70000 Tons of Metal

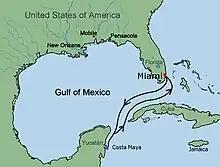
Route of 70000 Tons of Metal 2014

The fourth voyage of 70000 Tons of Metal departed from Miami, Florida on January 27 toward Costa Maya, Mexico, and returned on January 31. The destination for 2014 was selected through a voting process open to fully ticketed passengers on the official 70000 Tons of Metal website. The vote consisted of 5 potential Caribbean destinations: Cozumel, Mexico; Freeport, Bahamas; Cockburn Town, Turks and Caicos Islands; Nassau, Bahamas; and Costa Maya, Mexico. Costa Maya was announced as the destination winner with 40% of the votes, followed by Cockburn Town with 38%. The festival took place on board the Royal Caribbean "Majesty of the Seas". 41 international heavy metal acts performed on board the event in 2014.